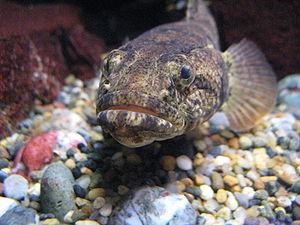
Les Odontobutidae sont une famille de poissons de l'ordre des Perciformes.